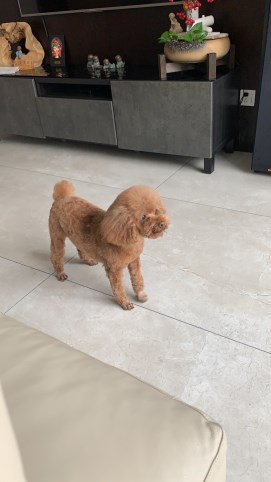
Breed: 7449-n000128-teddy